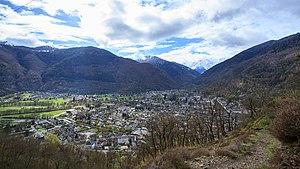
Bagnères-de-Luchon, également nommée Luchon par métonymie, est une commune française située dans l'arrondissement de Saint-Gaudens du département de la Haute-Garonne, en région Occitanie. Surnommée « la reine des Pyrénées », c'est une station thermale doublée d'une station de ski implantée sur la commune voisine de Saint-Aventin mais accessible au départ de Bagnères-de-Luchon par télécabine ou par la route départementale 46 via la vallée du Lys. Depuis 1801, Bagnères-de-Luchon a été le chef-lieu du canton du même nom et en est depuis 2015 le bureau centralisateur.